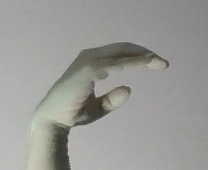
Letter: jeem